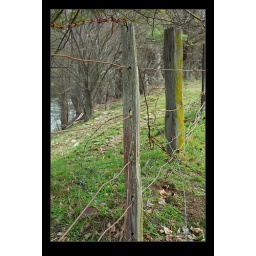
A great old fence along the side of the river in the Brindabella Valley